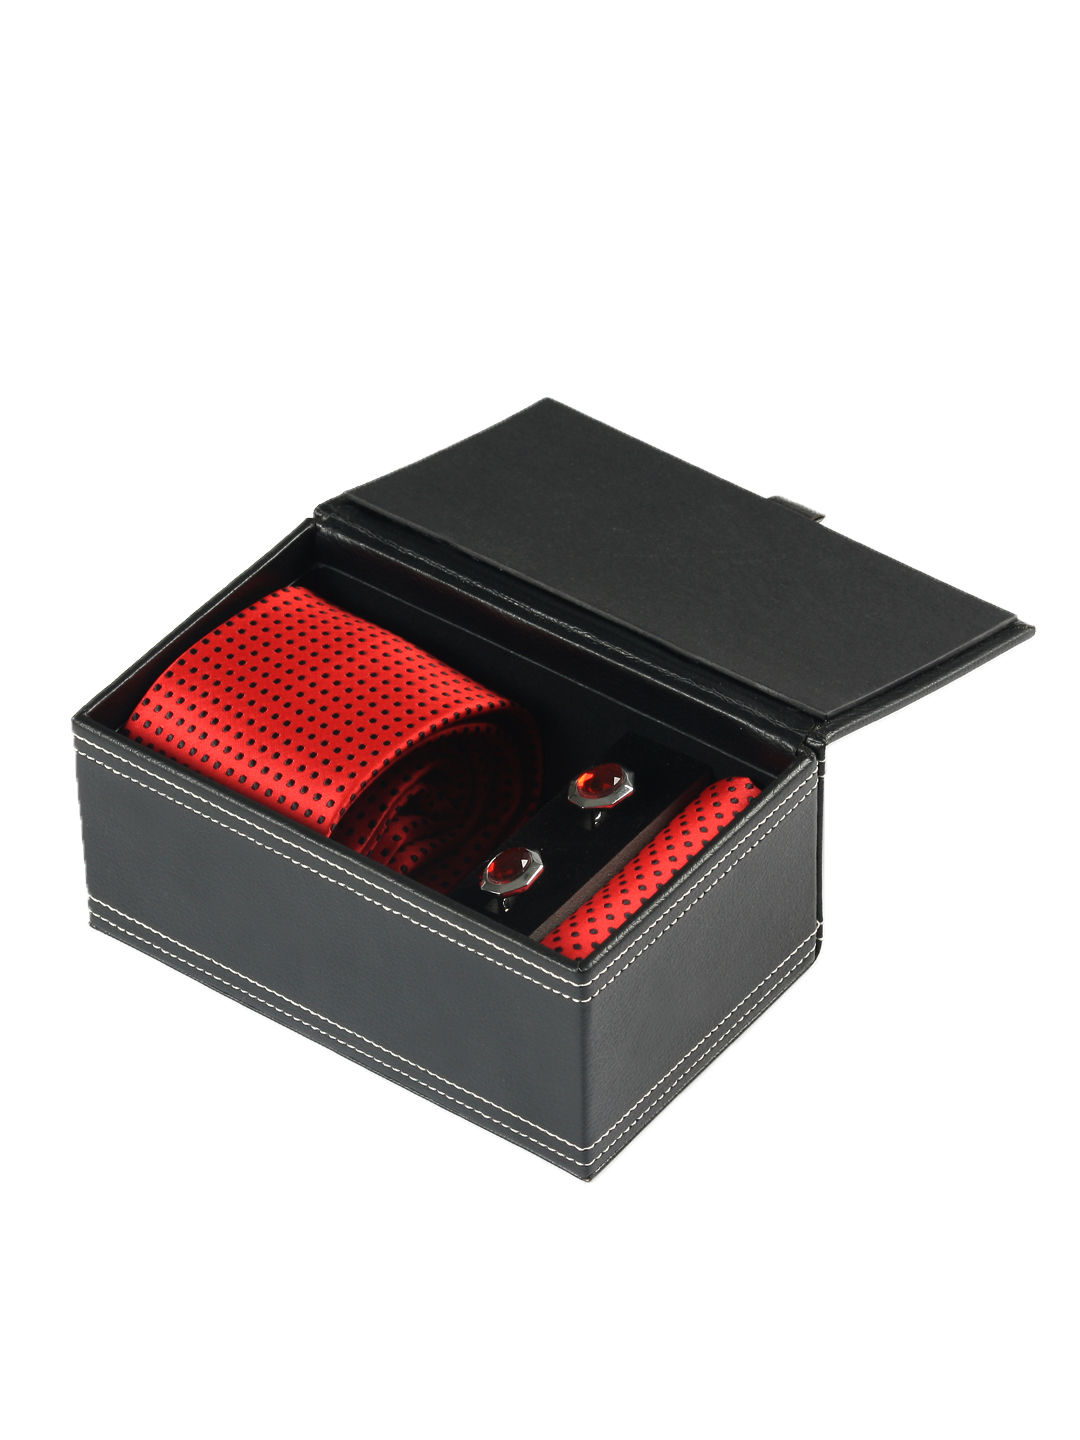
Turtle Men Formal Red Tie
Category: Accessories / Accessories / Accessory Gift Set
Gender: Men
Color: Red
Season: Fall 2011
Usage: Formal